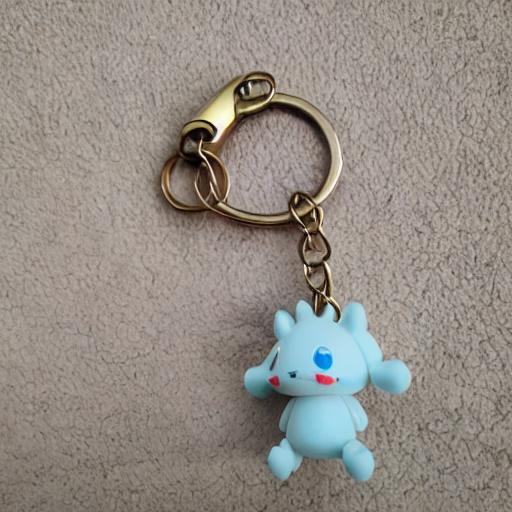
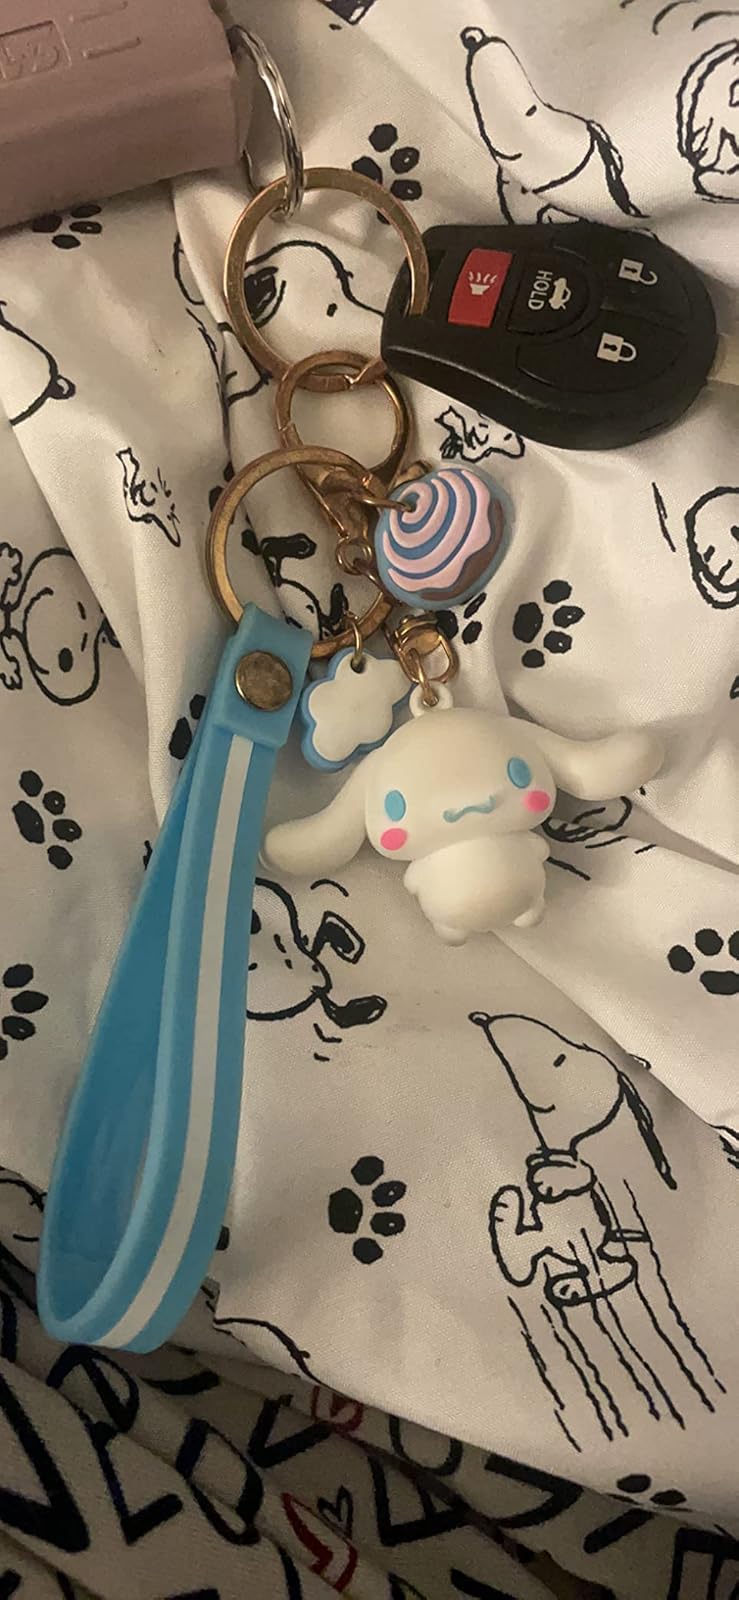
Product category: accessories_keychain
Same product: no